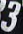
Number: 3